Military history of the United States during World War II

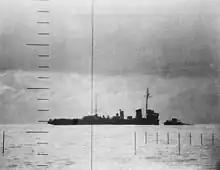
A Japanese escort vessel sinking after being torpedoed by the , 23 April 1943.

The Marines had their own land-based aviation, built around the excellent Chance-Vought F4U Corsair, an unusually large fighter-bomber. By 1944 10,000 Marine pilots operated 126 combat squadrons. Marine Aviation originally had the mission of close support for ground troops, but it dropped that role in the 1920s and 1930s and became a junior component of naval aviation. The new mission was to protect the fleet from enemy air attacks. Marine pilots, like all aviators, fiercely believed in the prime importance of air superiority; they did not wish to be tied down to supporting ground troops. On the other hand, the ground Marines needed close air support because they lacked heavy firepower of their own. Mobility was a basic mission of Marine ground forces; they were too lightly armed to employ the sort of heavy artillery barrages and massed tank movements the Army used to clear the battlefield. The Japanese were so well dug in that Marines often needed air strikes on positions 300 to 1,500 yards ahead. In 1944, after considerable internal acrimony, Marine Aviation was forced to start helping out. At Iwo Jima ex-pilots in the air liaison party (ALP) not only requested air support, but actually directed it in tactical detail. The Marine formula increased responsiveness, reduced "friendly" casualties, and (flying weather permitting) substituted well for the missing armor and artillery. For the next half century close air support would remain central to the mission of Marine Aviation, provoking eternal jealousy from the Army which was never allowed to operate fixed-wing fighters or bombers, although the Army was allowed to have some unarmed transports and spotter planes.